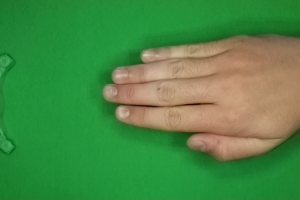
Label: paper